Kev Orkian

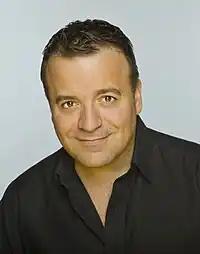
Kev Orkian (2011)

Between 2003 and 2009, Orkian spent time touring the UK as the support act for some of the biggest names in British comedy and has previously starred in West-End London musicals including "", "Happy Days" and "Boogie Nights" alongside "Dancing on Ice" winner and "Emmerdale" actress Hayley Tamaddon.